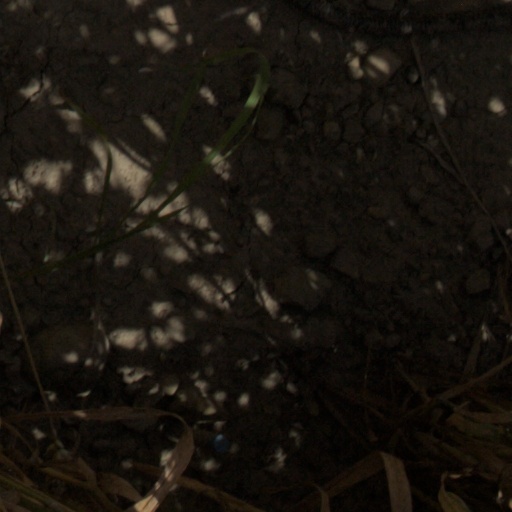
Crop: wheat